Black Obelisk of Shalmaneser III

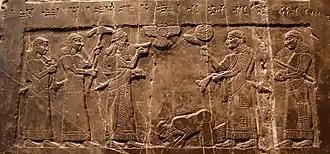
Jehu, bows before Shalmaneser III. This is "the only portrayal we have in ancient Near Eastern art of an Israelite or Judaean monarch".

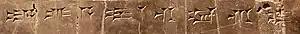
"Ia-ú-a mar Hu-um-ri-i": "Jehu, son of Omri".

The second register from the top is thought to include the earliest surviving picture of a biblical figure. The name appears as "Ia-ú-a mar Hu-um-ri-i". Rawlinson's original translation in 1850 seminal work "On the Inscriptions of Assyria and Babylonia" stated: "The second line of offerings are said to have been sent by Yahua, son of Hubiri, a prince of whom there is no mention in the annals, and of whose native country, therefore, I am ignorant" Over a year later, a connection with the bible was made by Reverend Edward Hincks, who wrote in his diary on 21 August 1851: "Thought of an identification of one of the obelisk captives — with Jehu, king of Israel, and satisfying myself on the point wrote a letter to the Athenaeum announcing it". Hincks' letter was published by Athenaeum on the same day, entitled "Nimrud Obelisk". Hincks' identification is now the commonly held position by biblical archaeologists.